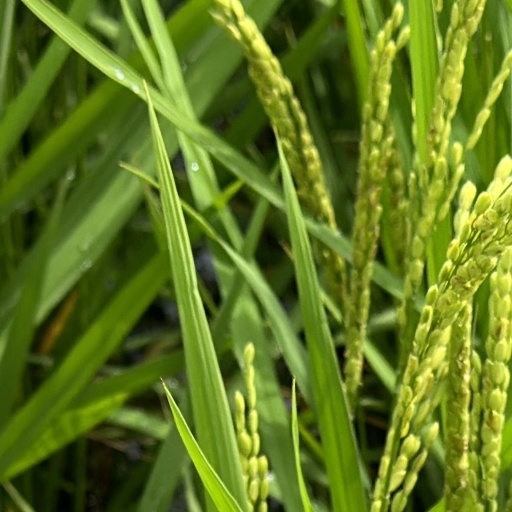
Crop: rice